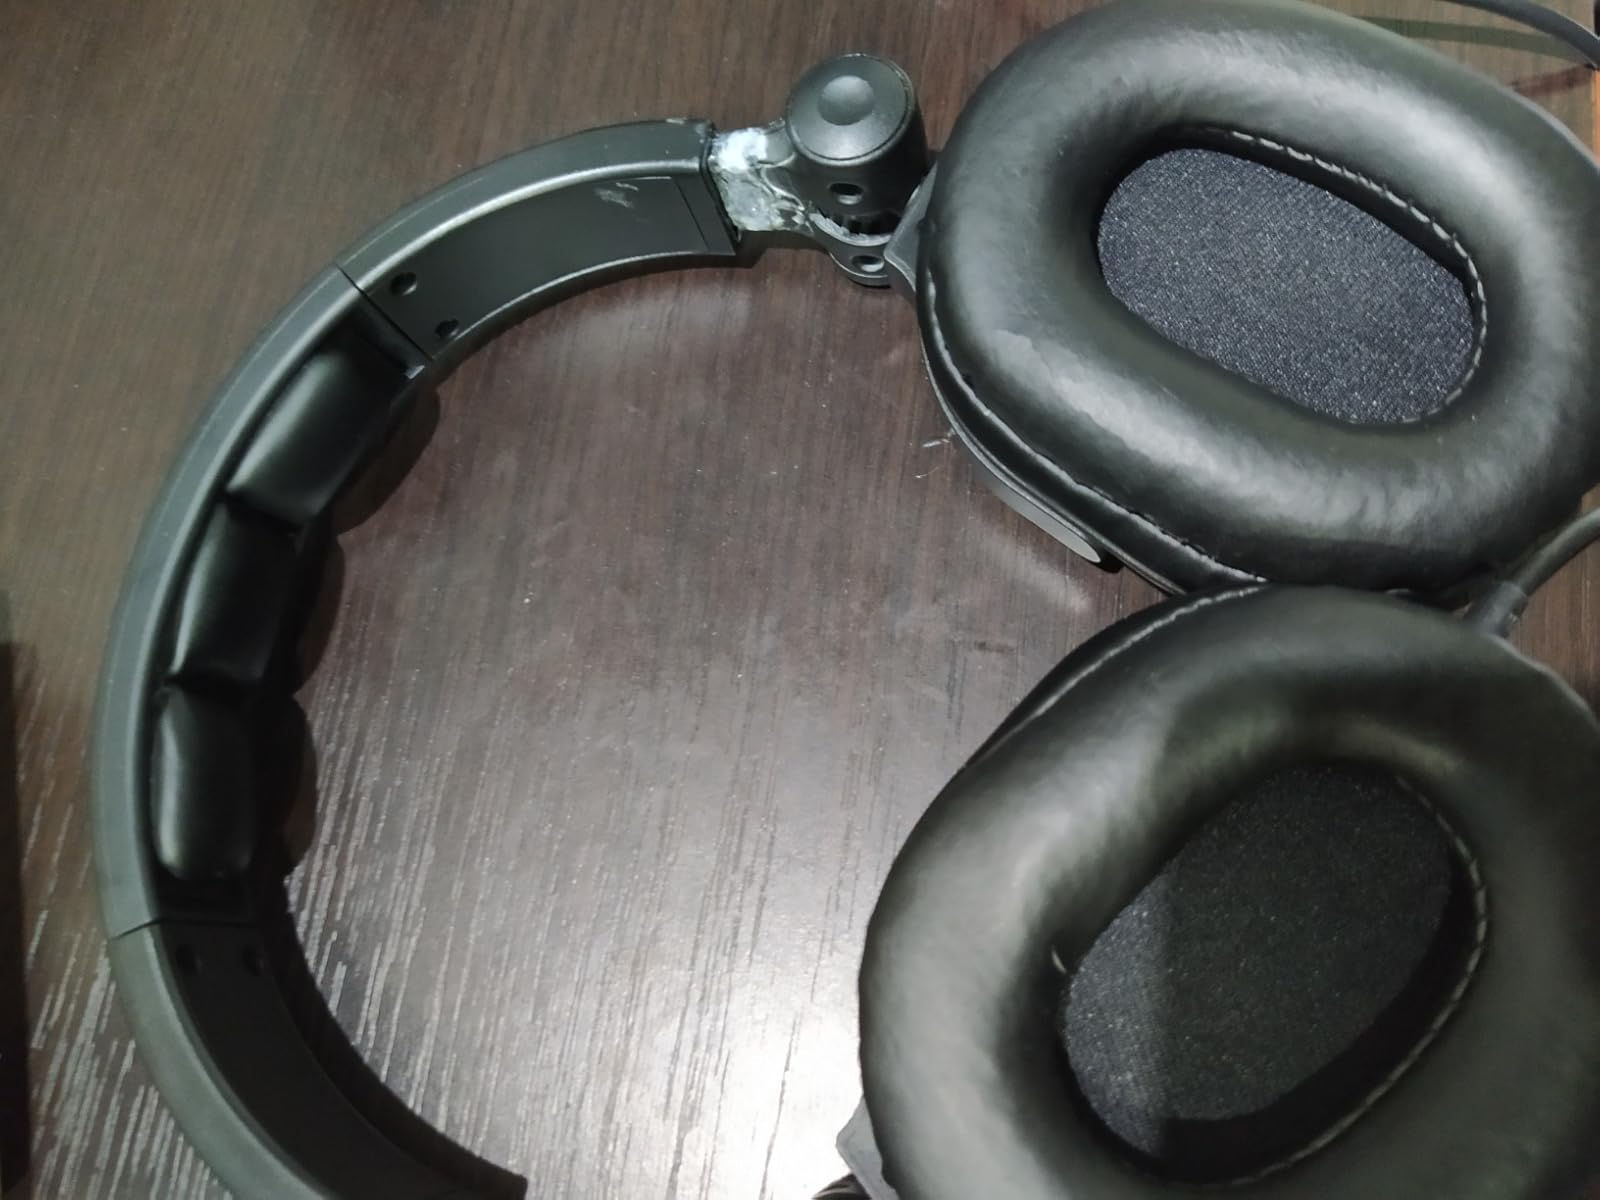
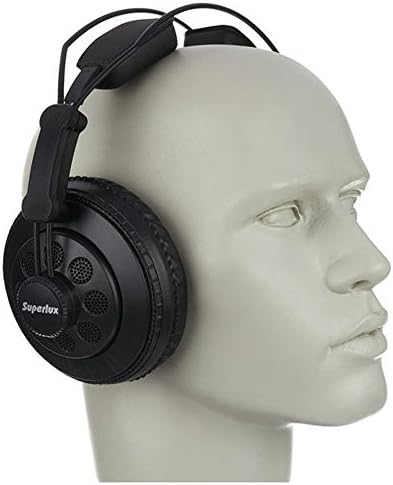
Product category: headphones
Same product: no